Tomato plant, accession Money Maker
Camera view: horizontal (90 deg, fisheye); turntable rotation: 300 degrees
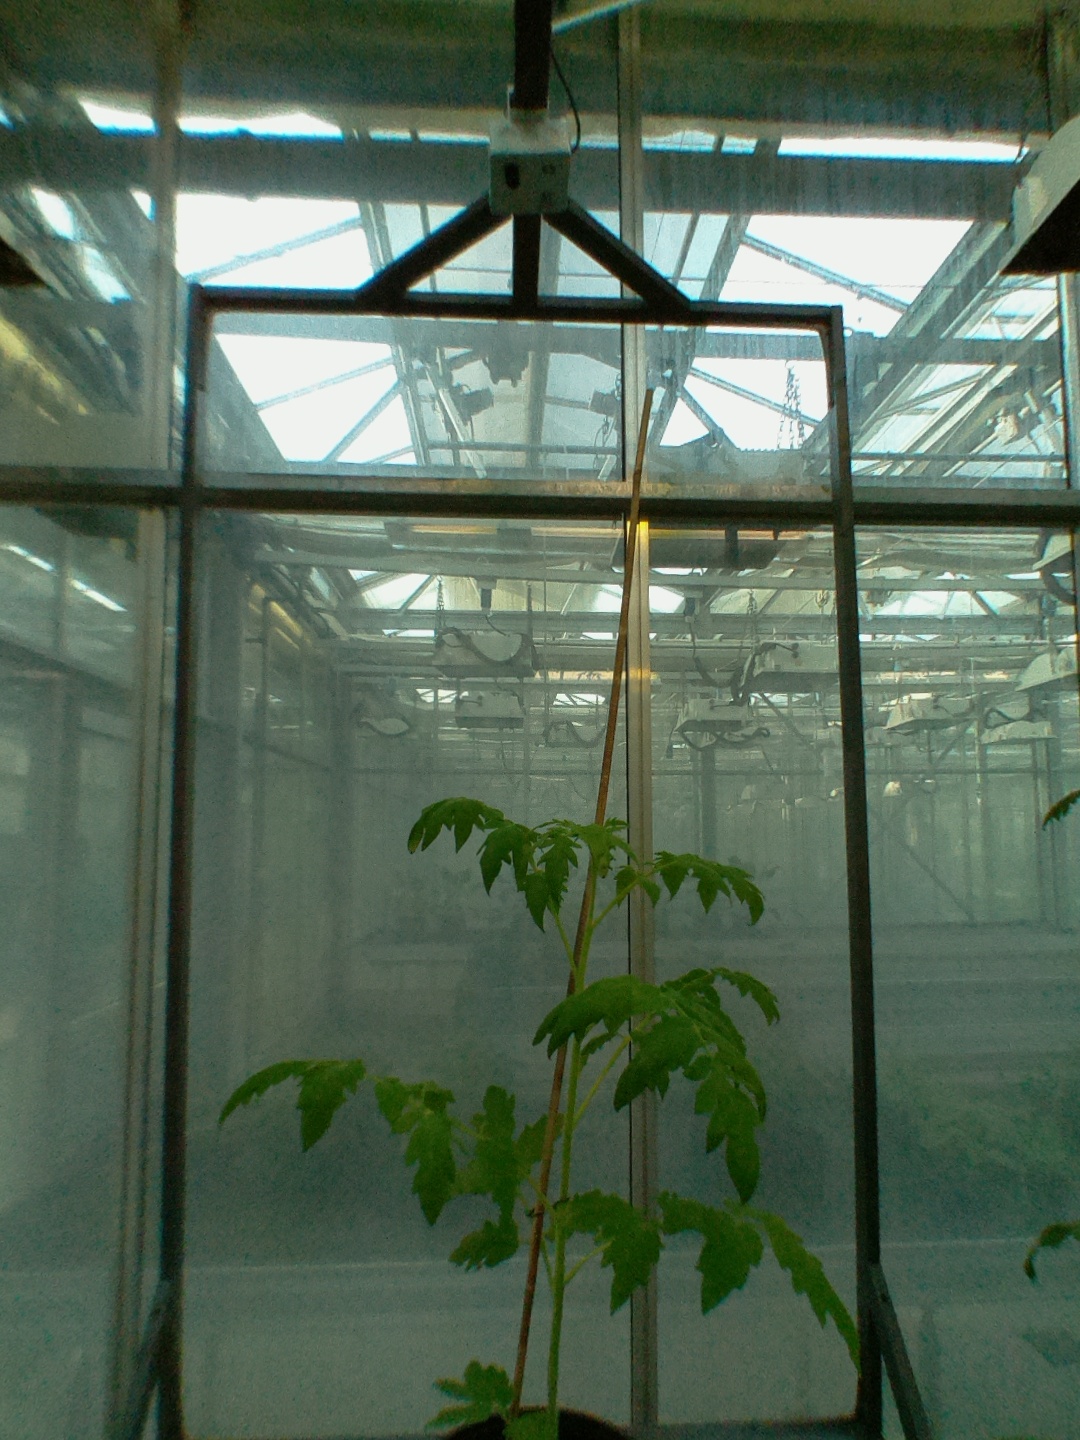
BBCH growth stage 16: 12 of true leaves visible